Thermosetting polymer

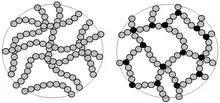
Left: individual linear polymer chainsRight: Polymer chains which have been cross linked to give a rigid 3D thermoset polymer

In materials science, a thermosetting polymer, often called a thermoset, is a polymer that is obtained by irreversibly hardening ("curing") a soft solid or viscous liquid prepolymer (resin). Curing is induced by heat or suitable radiation and may be promoted by high pressure or mixing with a catalyst. Heat is not necessarily applied externally, and is often generated by the reaction of the resin with a curing agent ("catalyst", "hardener"). Curing results in chemical reactions that create extensive cross-linking between polymer chains to produce an infusible and insoluble polymer network.